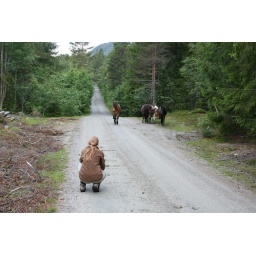
Some semiwild horses came to see what we were doing in their forest